Chike Aniakor

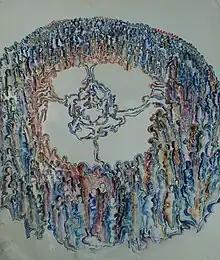
"Seasonal Ritual", 1990.

Seasonal Ritual (1990) was created using pen, ink, and watercolor on paper measuring 70 cm by 50 cm (27 x 19 in). The piece displays a circle of people connected to a smaller group of people in the center. The center symbolizes community, how it connects to Aniakor's creativity, and how it plays a role in everyday society.